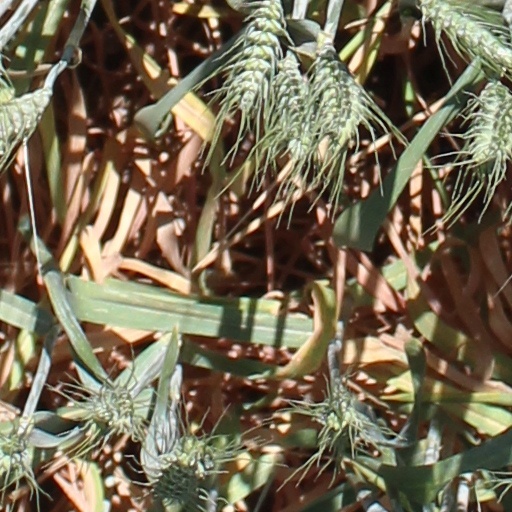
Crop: wheat